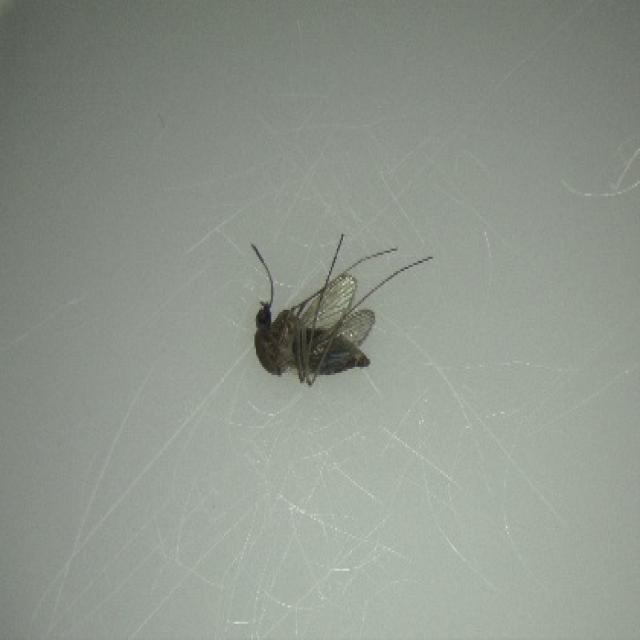
Species: culex_tritaeniorhynchus